Hanna Andersin

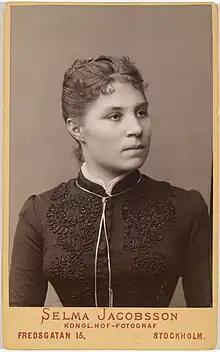
Hanna Andersin. Photography by Selma Jacobsson.

Johanna Ottiliana “Hanna” Andersin (30 August 1861 – 7 April 1914), was a Finnish educator. She was the principal of the first Gymnasium (school) for females in Helsinki in 1907–1914 and is regarded to have played an important part in the history of the education of women in Finland.